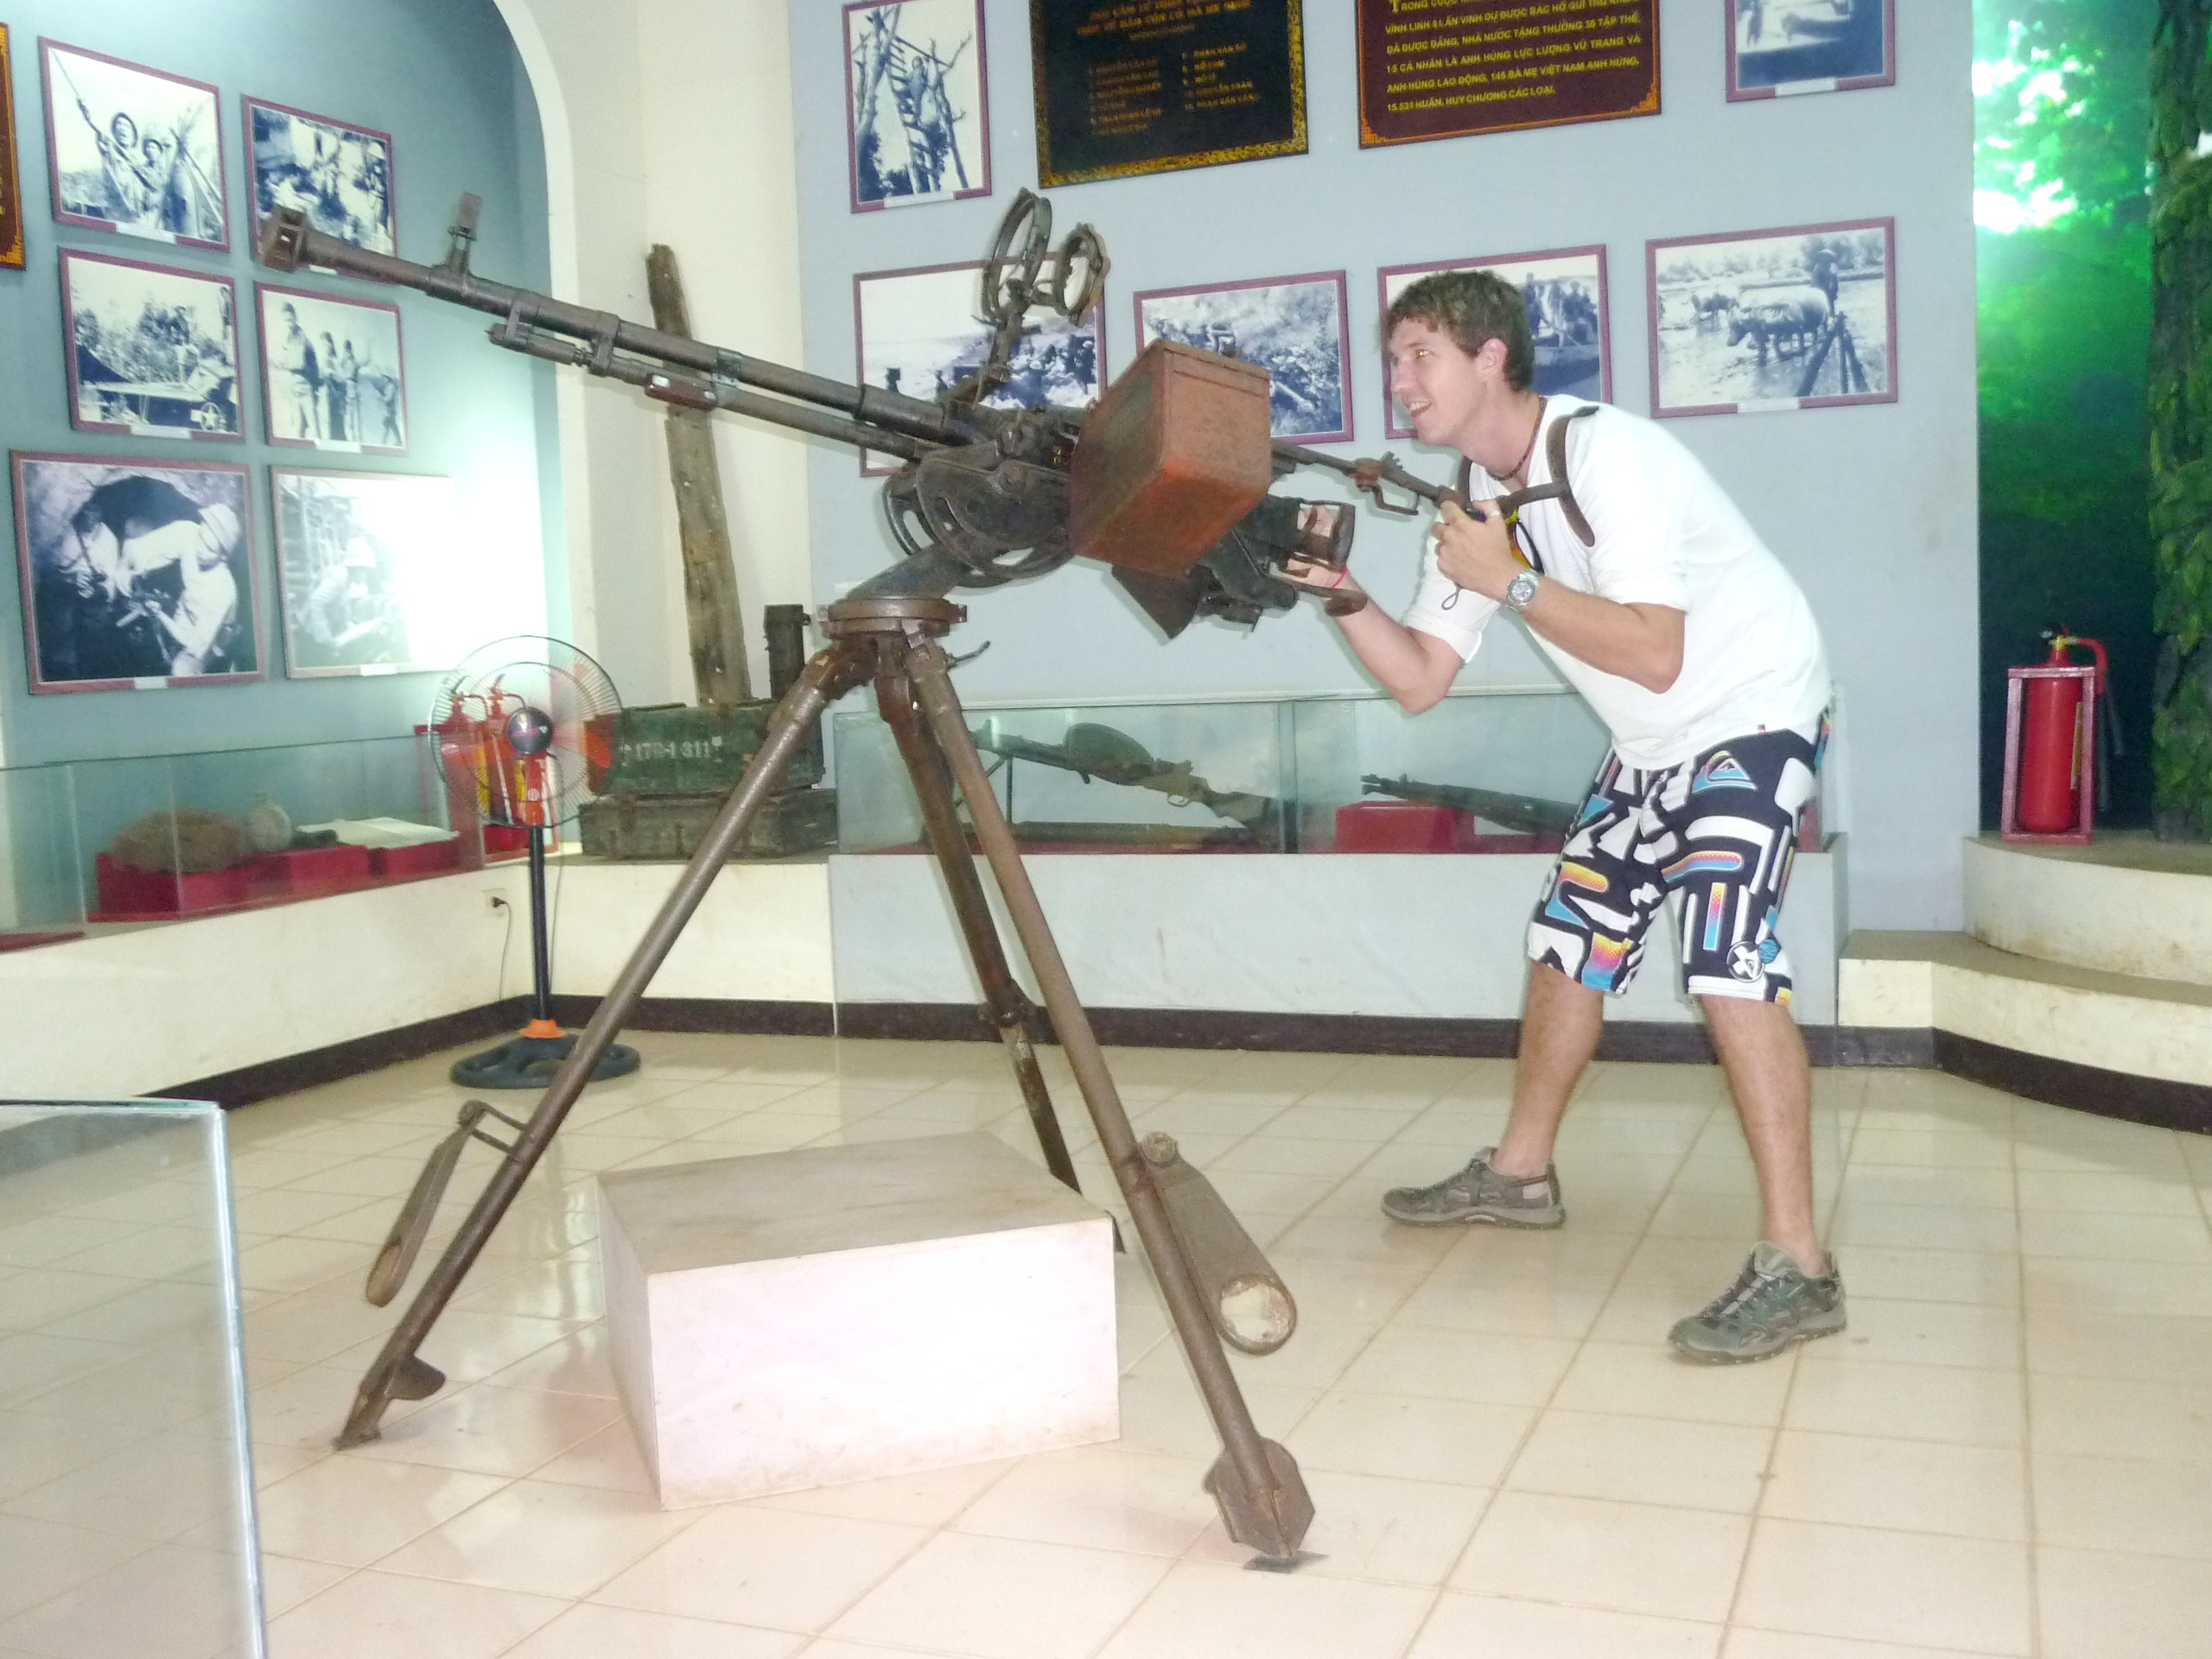
user: text: Chiếc áo thun của người đàn ông trong hình có màu gì?
assistant: text: Trắng

user: text: Trong hình có bao nhiêu bức ảnh khung đen trắng được treo trên tường ở phía bên trái của người đàn ông?
assistant: text: Sáu

user: text: Loại vũ khí chính mà người đàn ông đang tương tác là gì?
assistant: text: Súng máy hạng nặng

user: text: Dựa vào bối cảnh bảo tàng và các bức ảnh lịch sử, hình ảnh này gợi nhớ về giai đoạn lịch sử nào của Việt Nam?
assistant: text: Giai đoạn chiến tranh Việt Nam / Cuộc kháng chiến chống Mỹ

user: text: Người đàn ông đang tạo dáng với khẩu súng máy hạng nặng, trong khi phía sau anh ta là các bức ảnh lịch sử và bảng thông tin tiếng Việt. Sự kết hợp của những yếu tố này cho thấy mục đích chính của địa điểm này là gì?
assistant: text: Mục đích chính là một bảo tàng lịch sử hoặc bảo tàng chiến tranh, nơi trưng bày hiện vật và tư liệu để giáo dục về quá khứ.